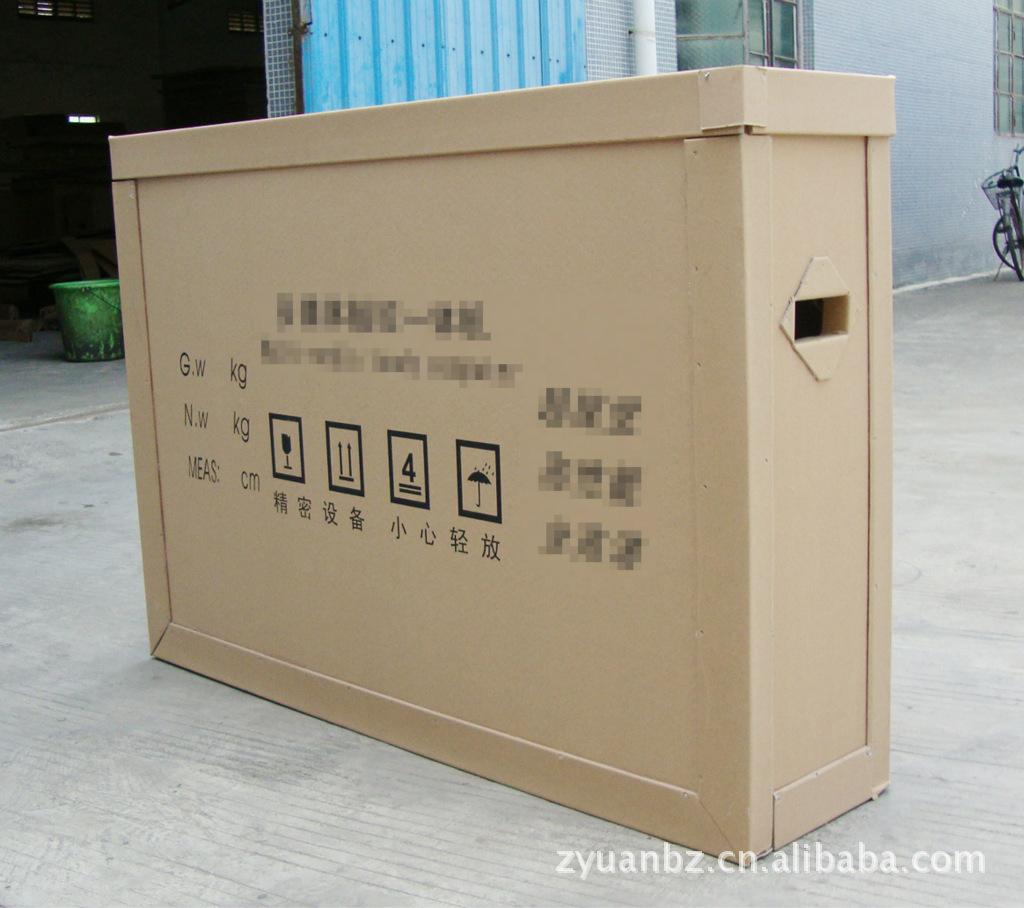
Label: cardboard